Street Woman Fighter

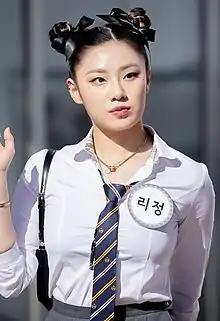
Leejung Lee in 2021 on her way to film an episode of "Knowing Bros".

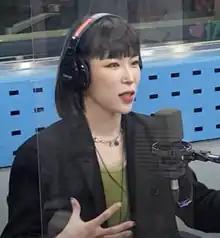
Hyojin Choi in 2021

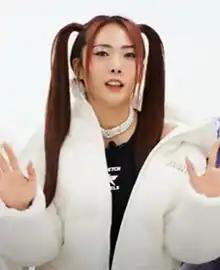
Honey J in 2021

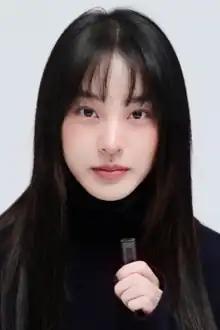
Noze in 2021

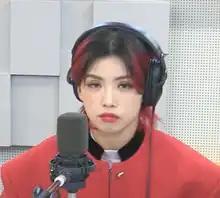
, leader of the dance crew HOOK in the show doing an interview in 2021.

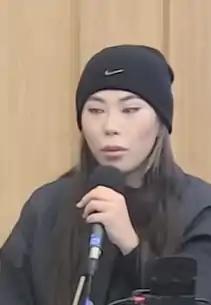
Gabee in 2021 doing an interview

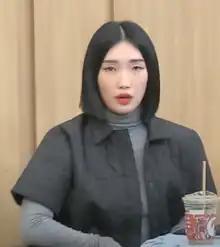
Lip J, member of the dance crew PROWDMON doing an interview in 2021

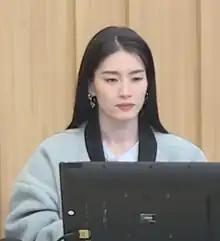
Monika, leader of the dance crew PROWDMON doing an interview in 2021

Released on the Mnet TV YouTube channel on August 18, 2021. All participating crews are introduced while they enter into their separate rooms. Each crew produces a personal ranking of all participating crews which is shown to each crew. Each crew are called to the main lobby where they are shown a video of their impressions from other participating crews and then seated at their designated area. Each dancer also selects the person that they think is the weakest dancer, and the selected person receives a "No Respect" Sticker.